Penny Rheingans

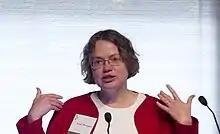
Rheingans in 2011 at a celebration for the Association for Women in Science

Penny L. Rheingans is an American computer scientist specializing in information visualization, including methods for non-photorealistic rendering of volumetric data and for visualizing uncertainty in data. She is a professor of computer science at the University of Maine, where she directs the School of Computing and Information Science.